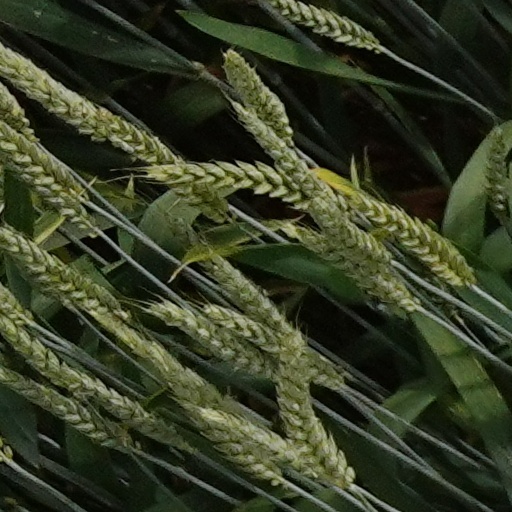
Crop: wheat